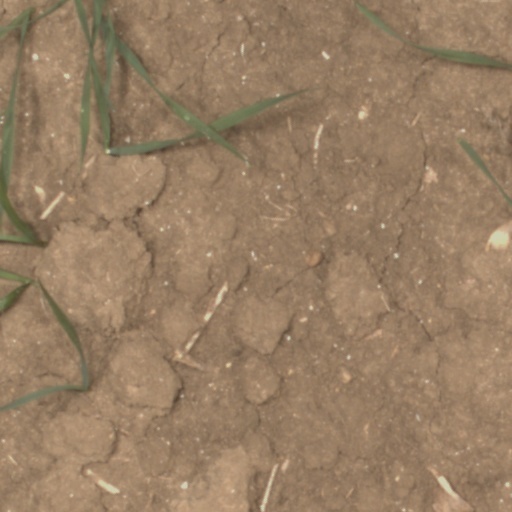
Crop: wheat